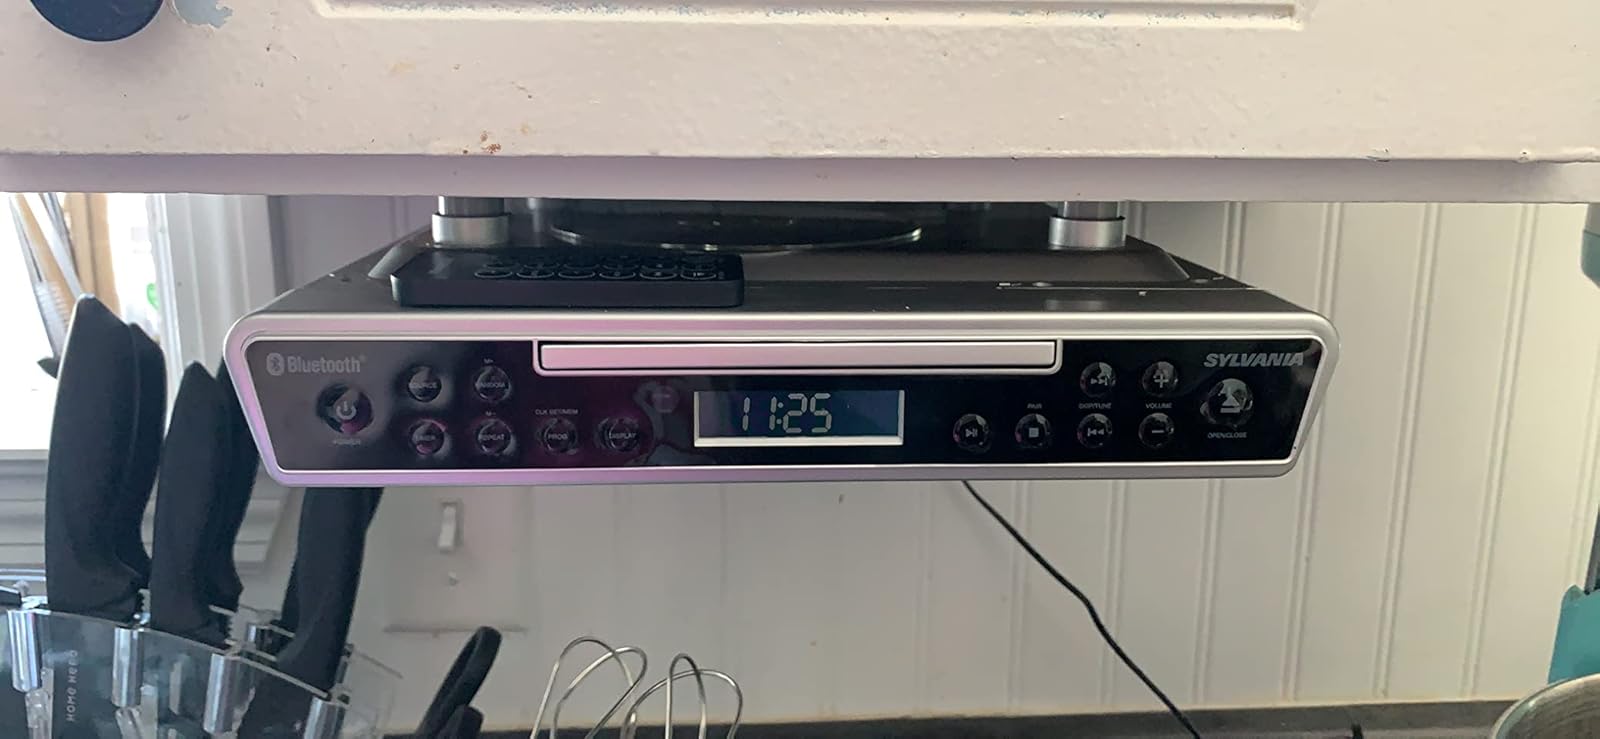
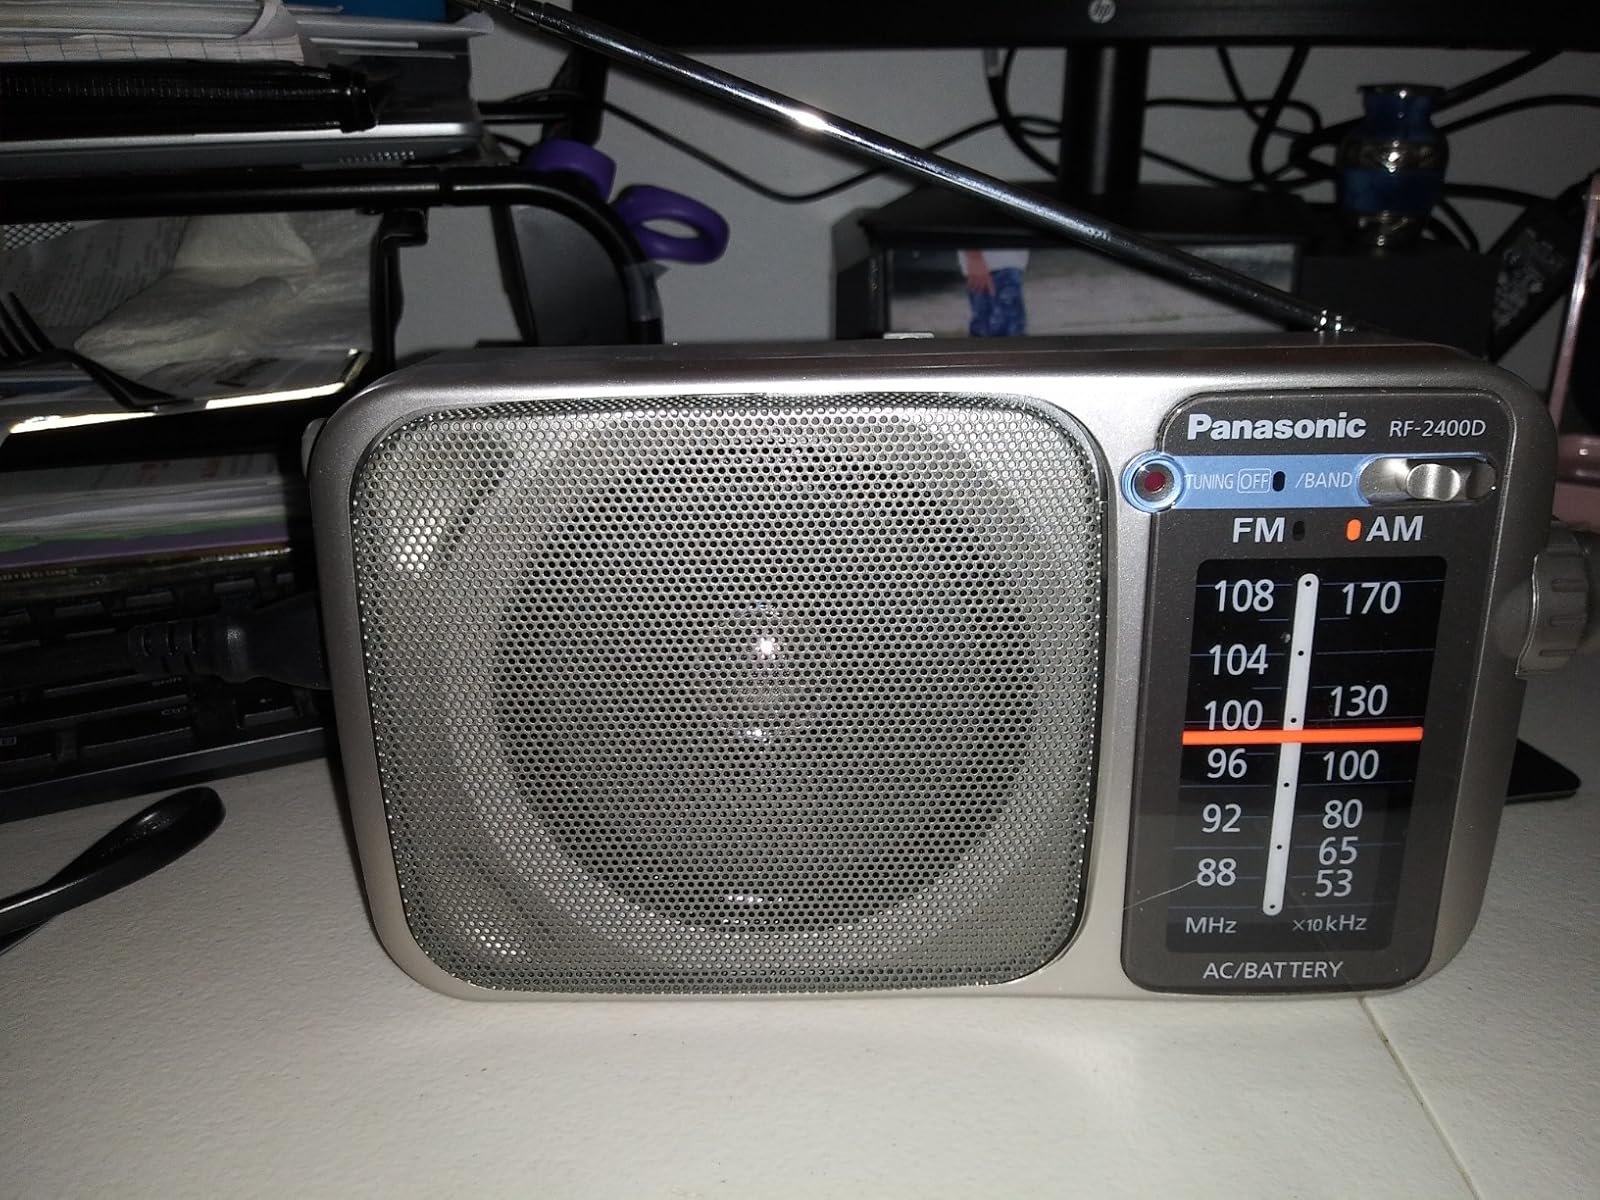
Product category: radio
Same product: no